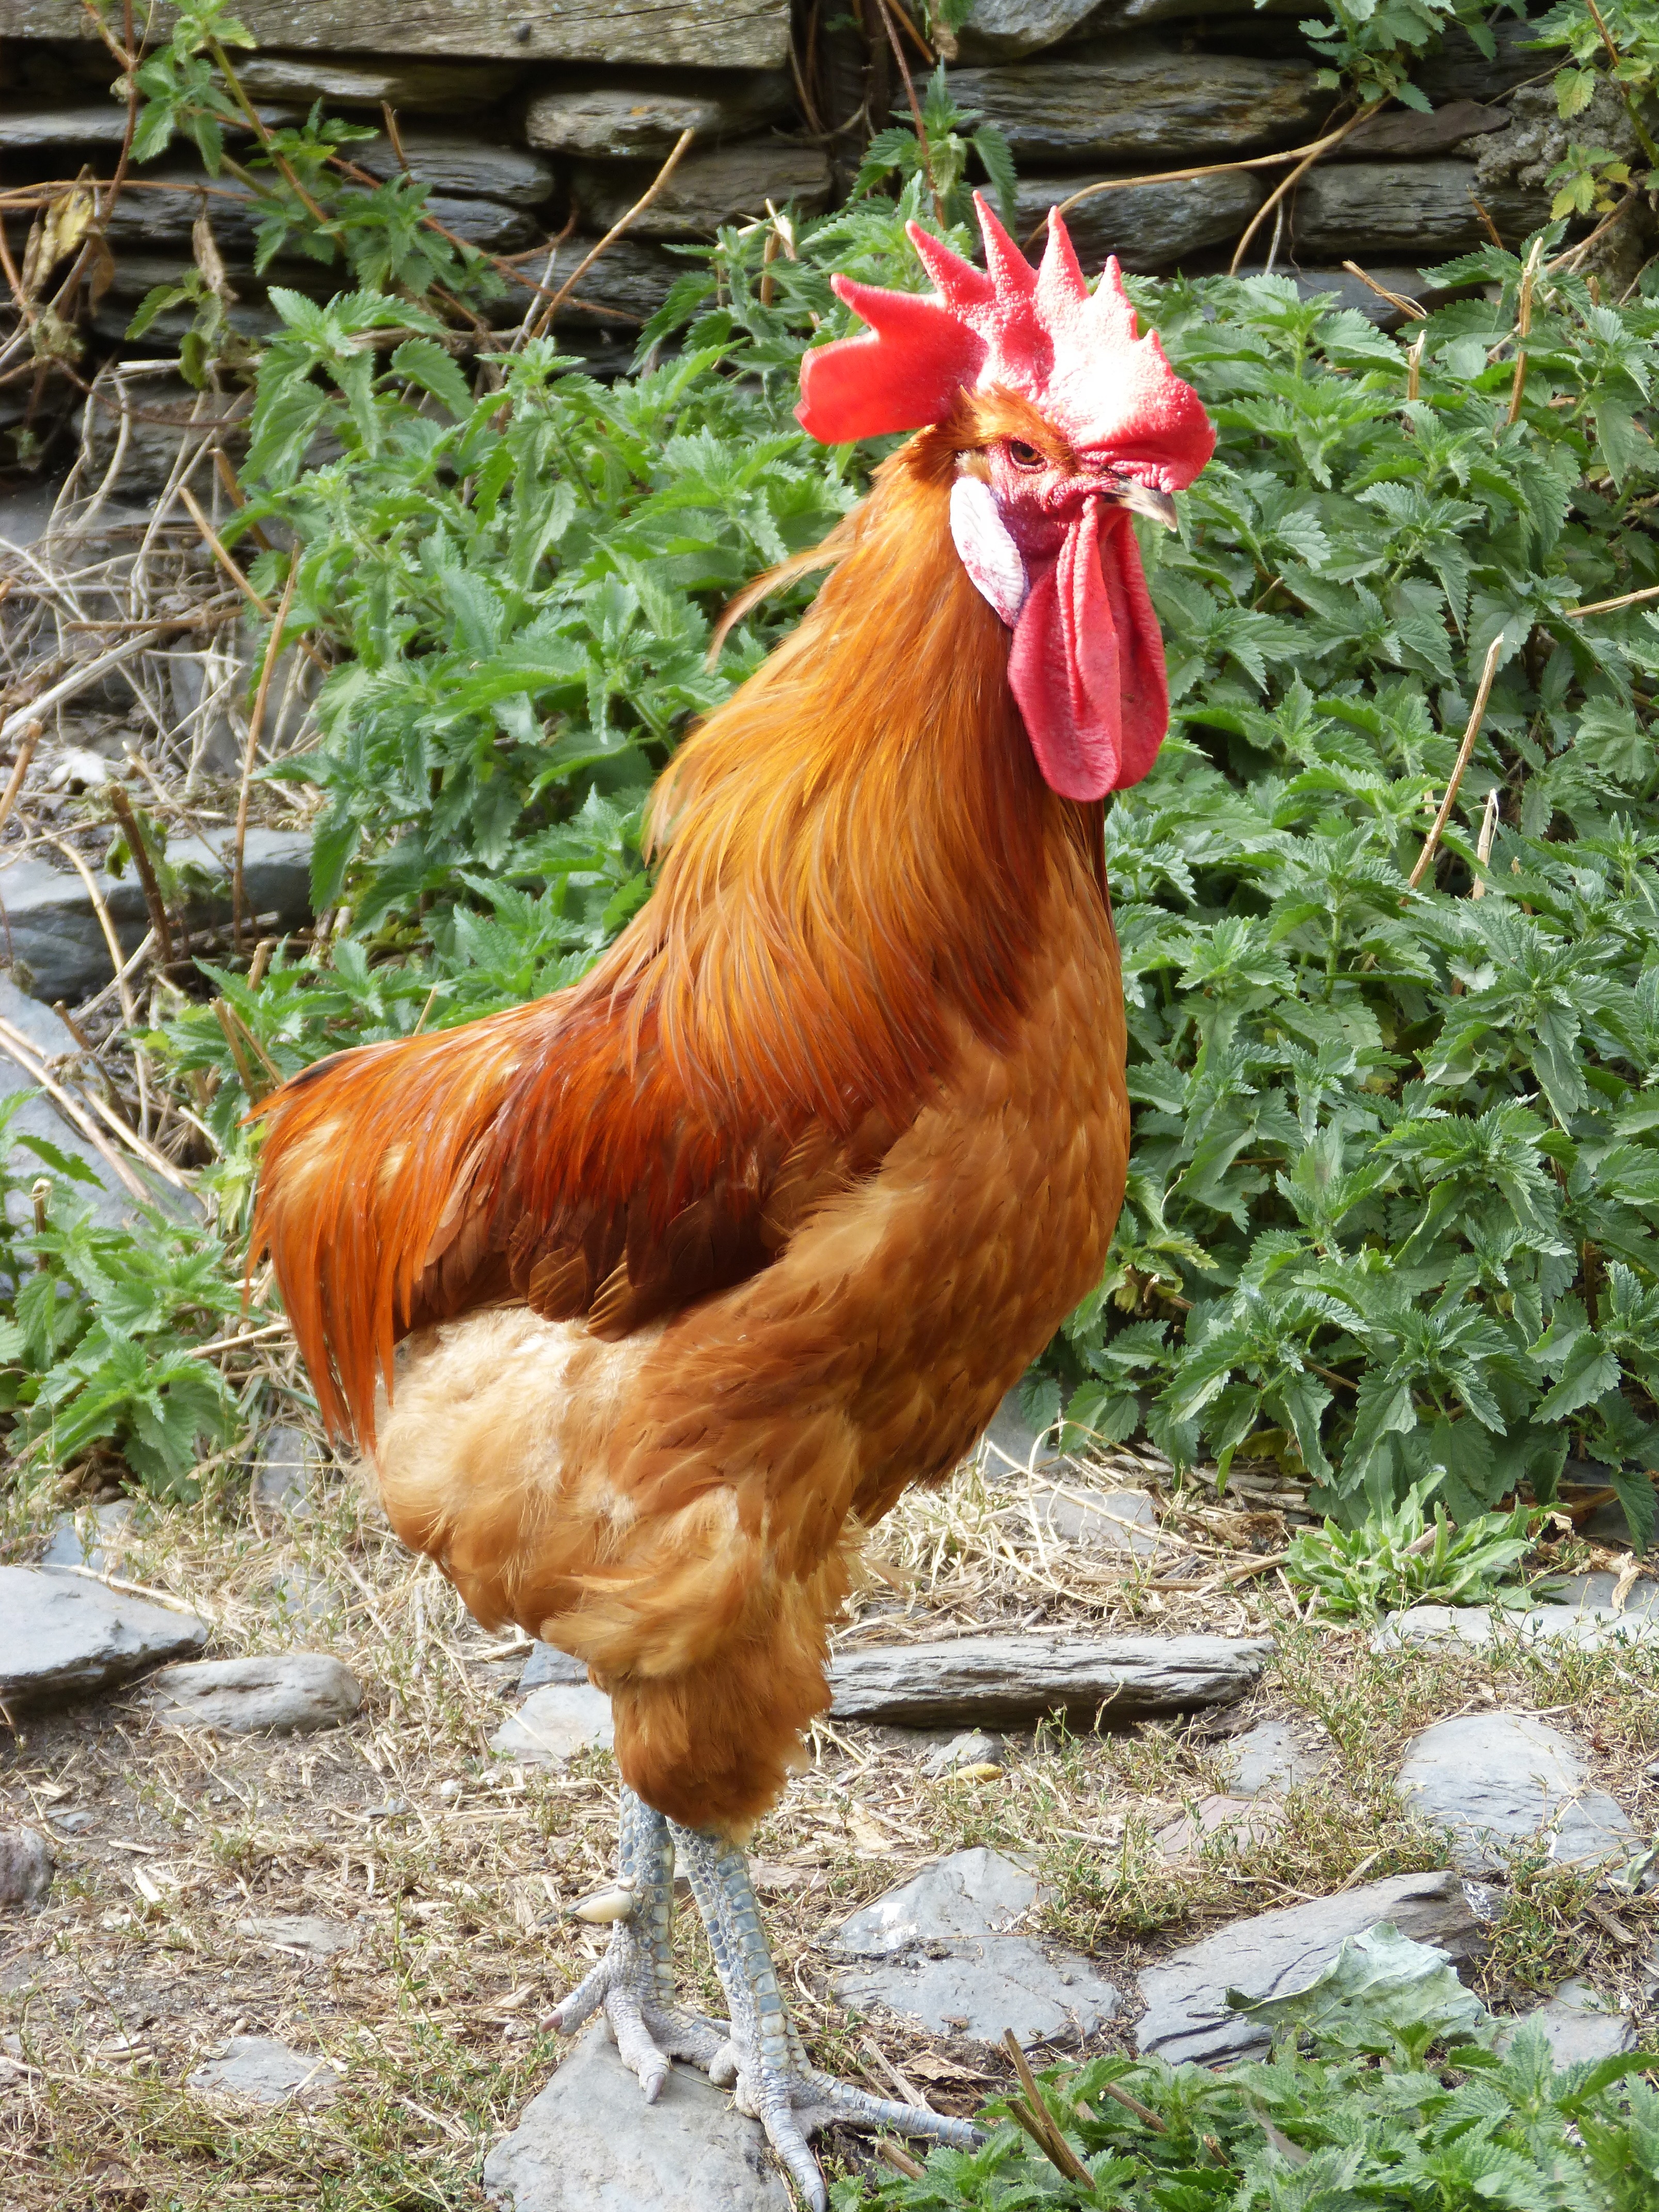
bird, beak, chicken, fowl, fauna, rooster, poultry, crest, gallo, galliformes, vertebrate, phasianidae